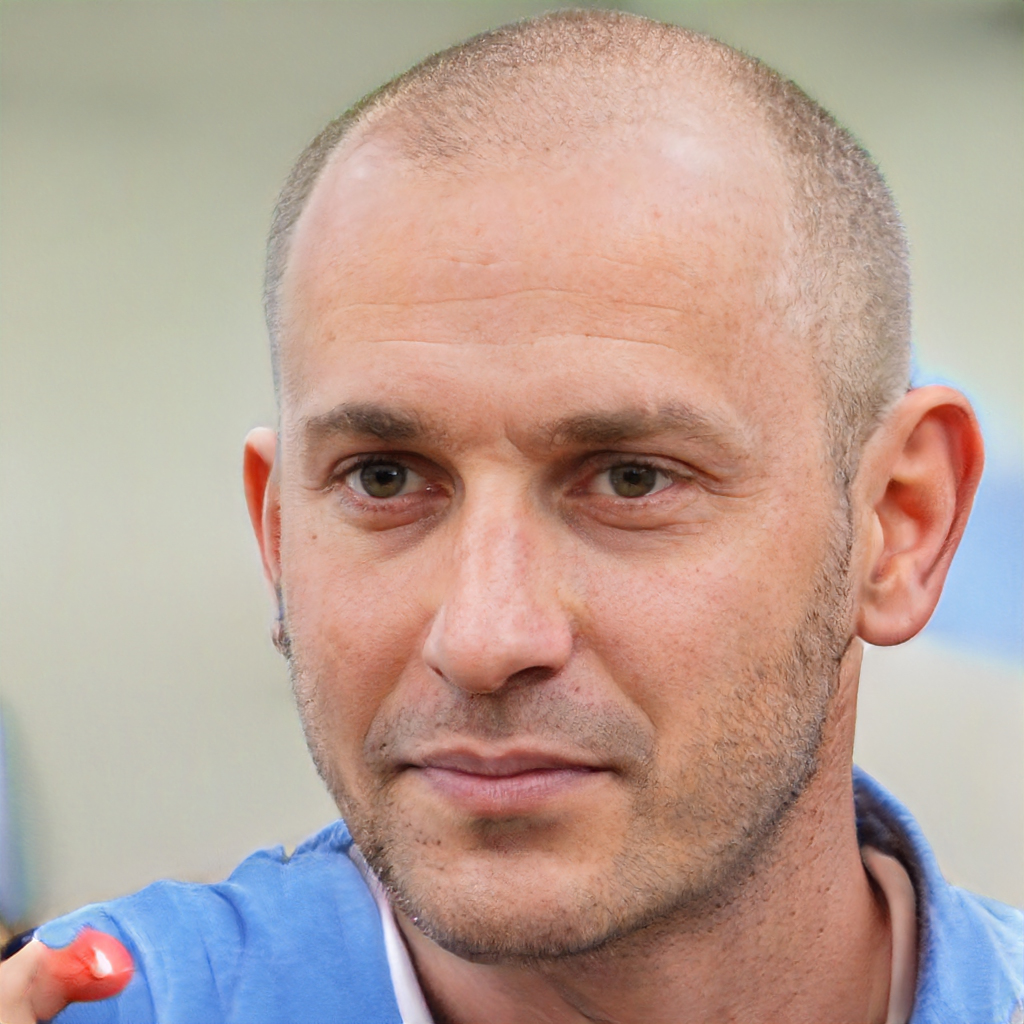
Gender: Male